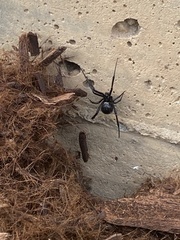
Species: Lactrodectus_hesperus